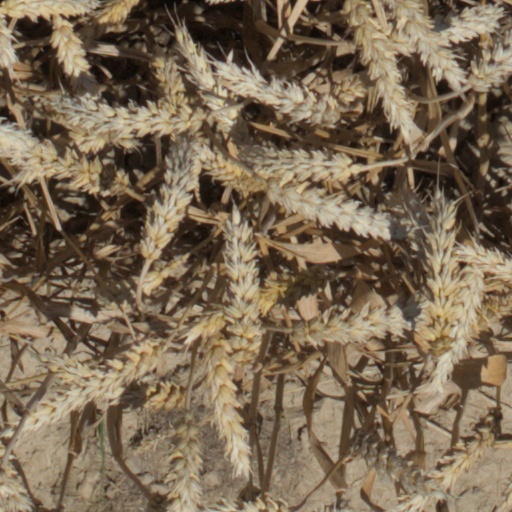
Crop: wheat